Meera Gandhi

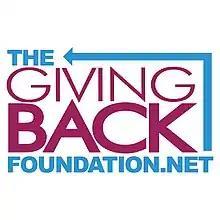
The Giving Back Foundation logo

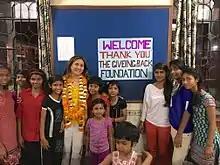

Gandhi is the founder and CEO of The Giving Back Foundation, a foundation geared towards alleviating illness, poverty and suffering while also addressing education issues which affect women and children around the world. Through her Foundation, Gandhi devotes her life to charity and help for those in need, notably abused and hungry children, widows, the sick, the deaf and blind. She is particularly interested in education as the stepping stone to success. Gandhi has supported charities with strong female leadership programs and workshops, in part because of the role models in her life: Hillary Clinton, Cherie Blair, and Gandhi's own mother, an Irish woman living in India. These charities include the Cherie Blair Foundation for Women in the United Kingdom and the Eleanor Roosevelt Leadership Center in the United States.